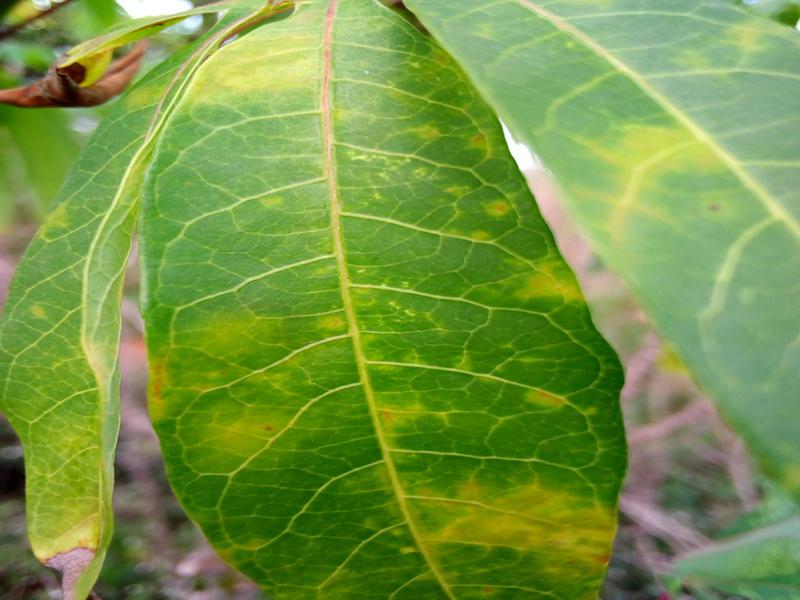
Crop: cassava
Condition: brown_streak_disease